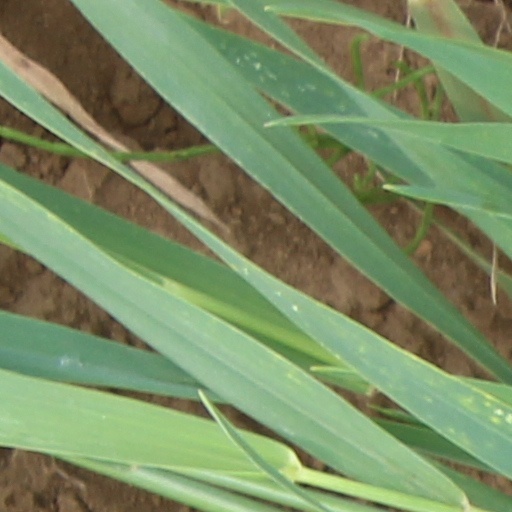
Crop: wheat